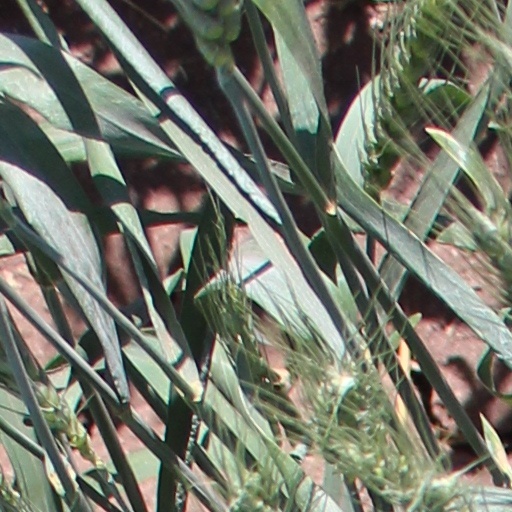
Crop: wheat